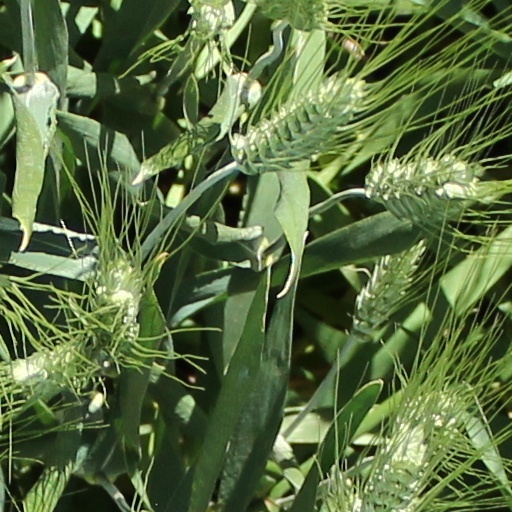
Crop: wheat